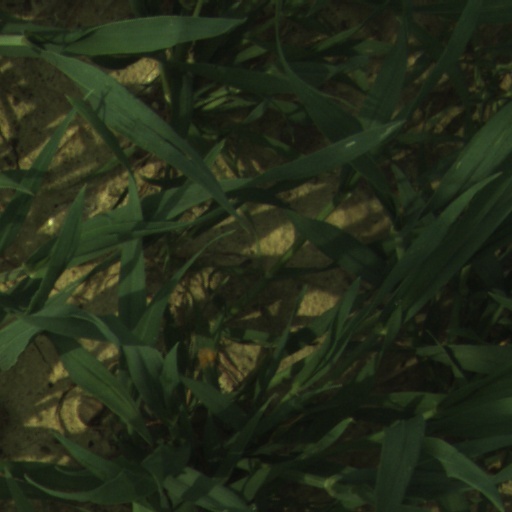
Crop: wheat